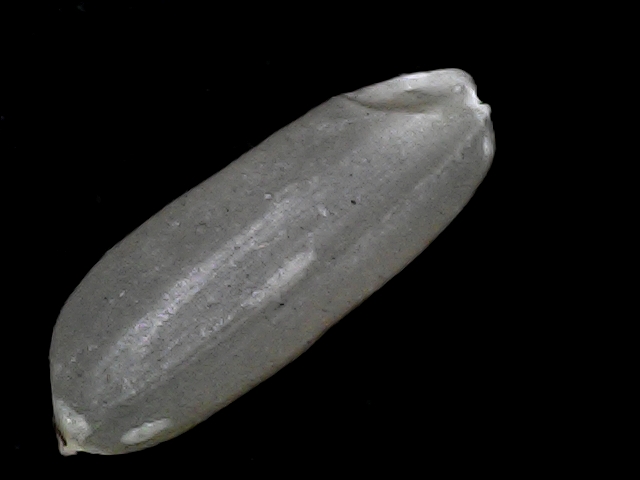
Rice variety: BD56